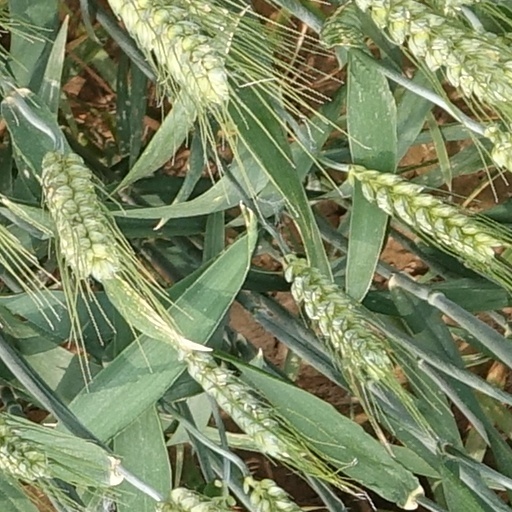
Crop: wheat